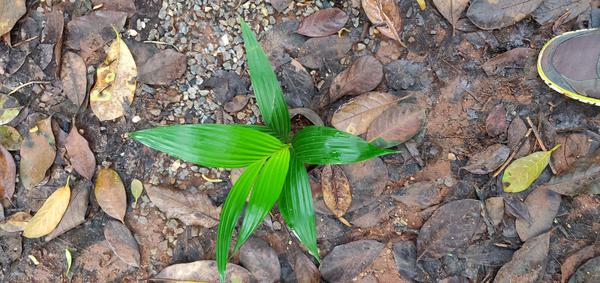
Plant: Betel_Nut